Answer in natural language. Consider the 3D positions of the objects in the scene and not just the 2D positions in the image. Is the centerpoint of  black rectangular stone countertop at a higher height than beautiful wall painting? Choose between the following options: yes or no
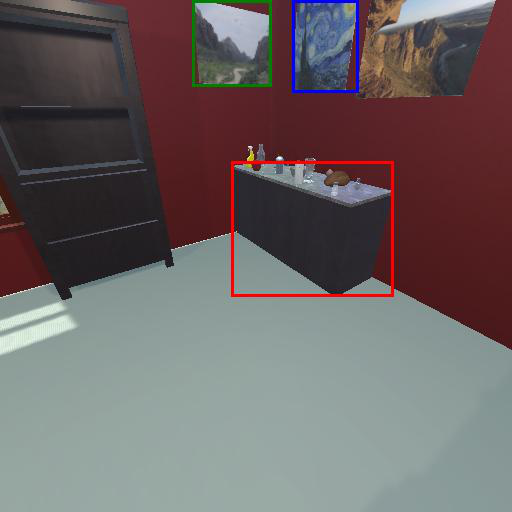
<answer>no</answer>